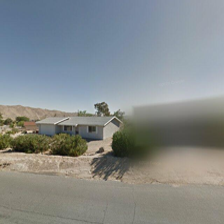
Label: streetView